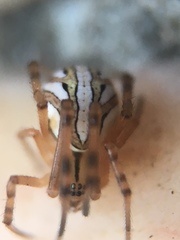
Species: Lactrodectus_hesperus